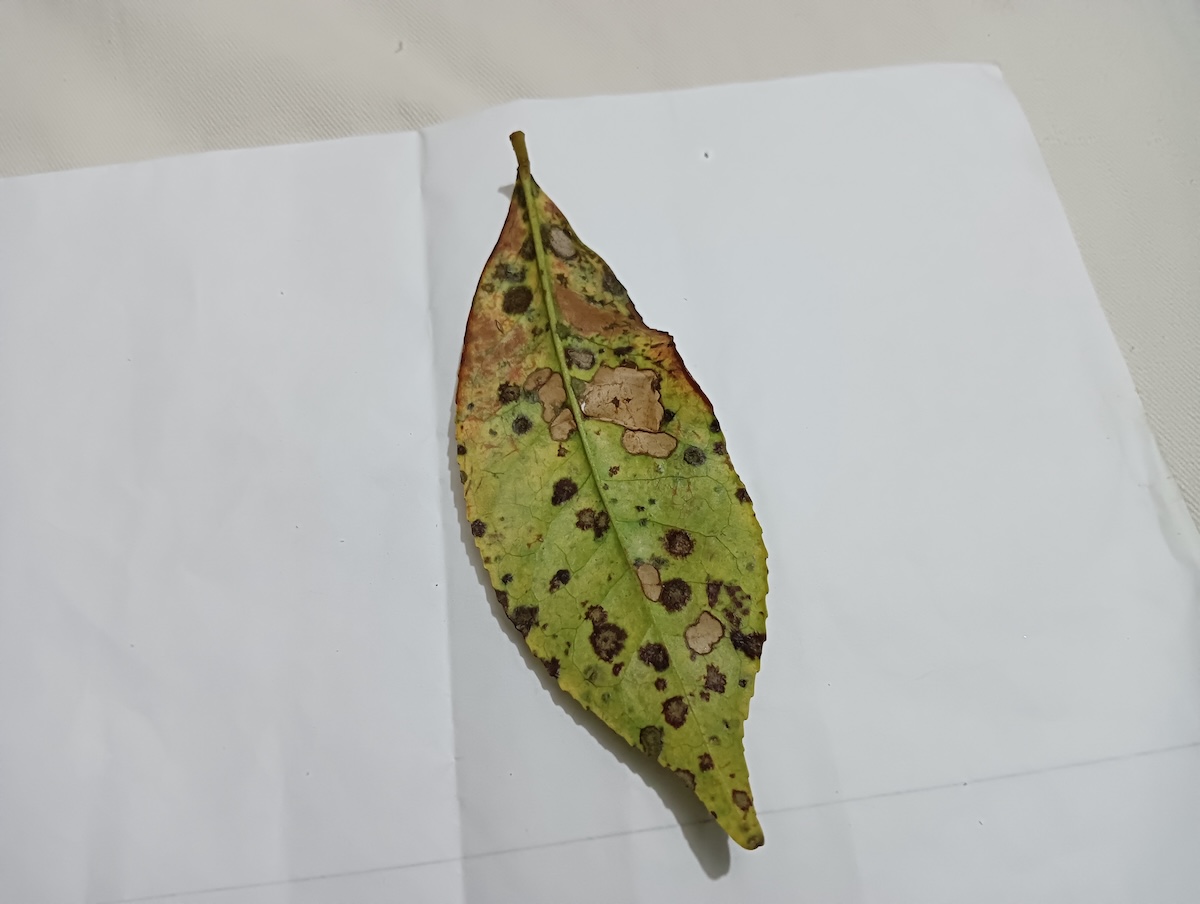
Label: Brown Blight